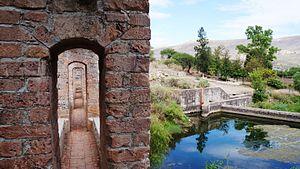
Santa María de los Ángeles est un village et une municipalité de l'État de Jalisco au Mexique.